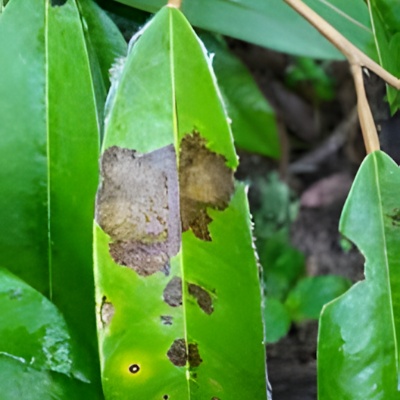
Label: Leaf_Rhizoctonia